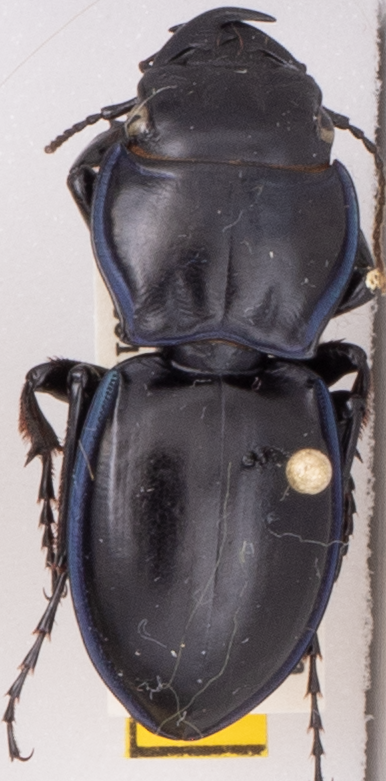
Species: Pasimachus elongatus
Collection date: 2022-08-29
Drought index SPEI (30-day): -1.28
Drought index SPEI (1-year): -0.144
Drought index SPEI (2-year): -0.1